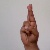
The image shows a hand gesture representing the letter 'R' in Indian Sign Language.